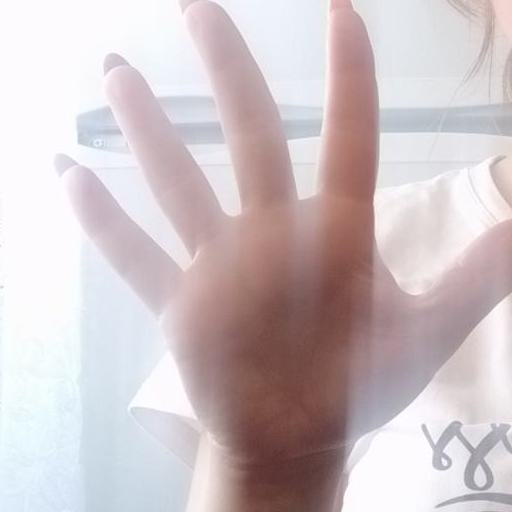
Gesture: palm